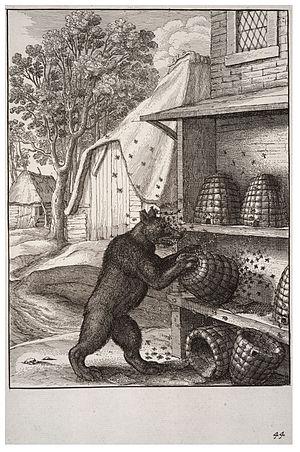
L'ours dans la culture des populations humaines en contact avec cet animal, qui partagea longtemps son biotope avec elles, a toujours occupé une place particulière. Dès l'époque préhistorique, il a incarné une divinité. Si la thèse du culte de l'ours au paléolithique moyen est controversée, de nombreuses formes de vénération liées à sa chasse et associées à des rites parfois violents sont plus tard attestées dans de multiples sociétés autour du monde. L'ours fut considéré comme un double animal de l'homme, un ancêtre tutélaire, un symbole de puissance, de renouveau, du passage des saisons, et même de royauté puisqu'il fut longtemps symboliquement le roi des animaux en Europe. Étroitement associé à des pratiques et traditions animistes « païennes » parfois transgressives, l'ours et ses cultes furent combattus par l'Église catholique lors des évangélisations successives, conduisant à sa dépréciation et à sa diabolisation progressive, jusqu'à lui donner une réputation d'animal goinfre et stupide au Moyen Âge.